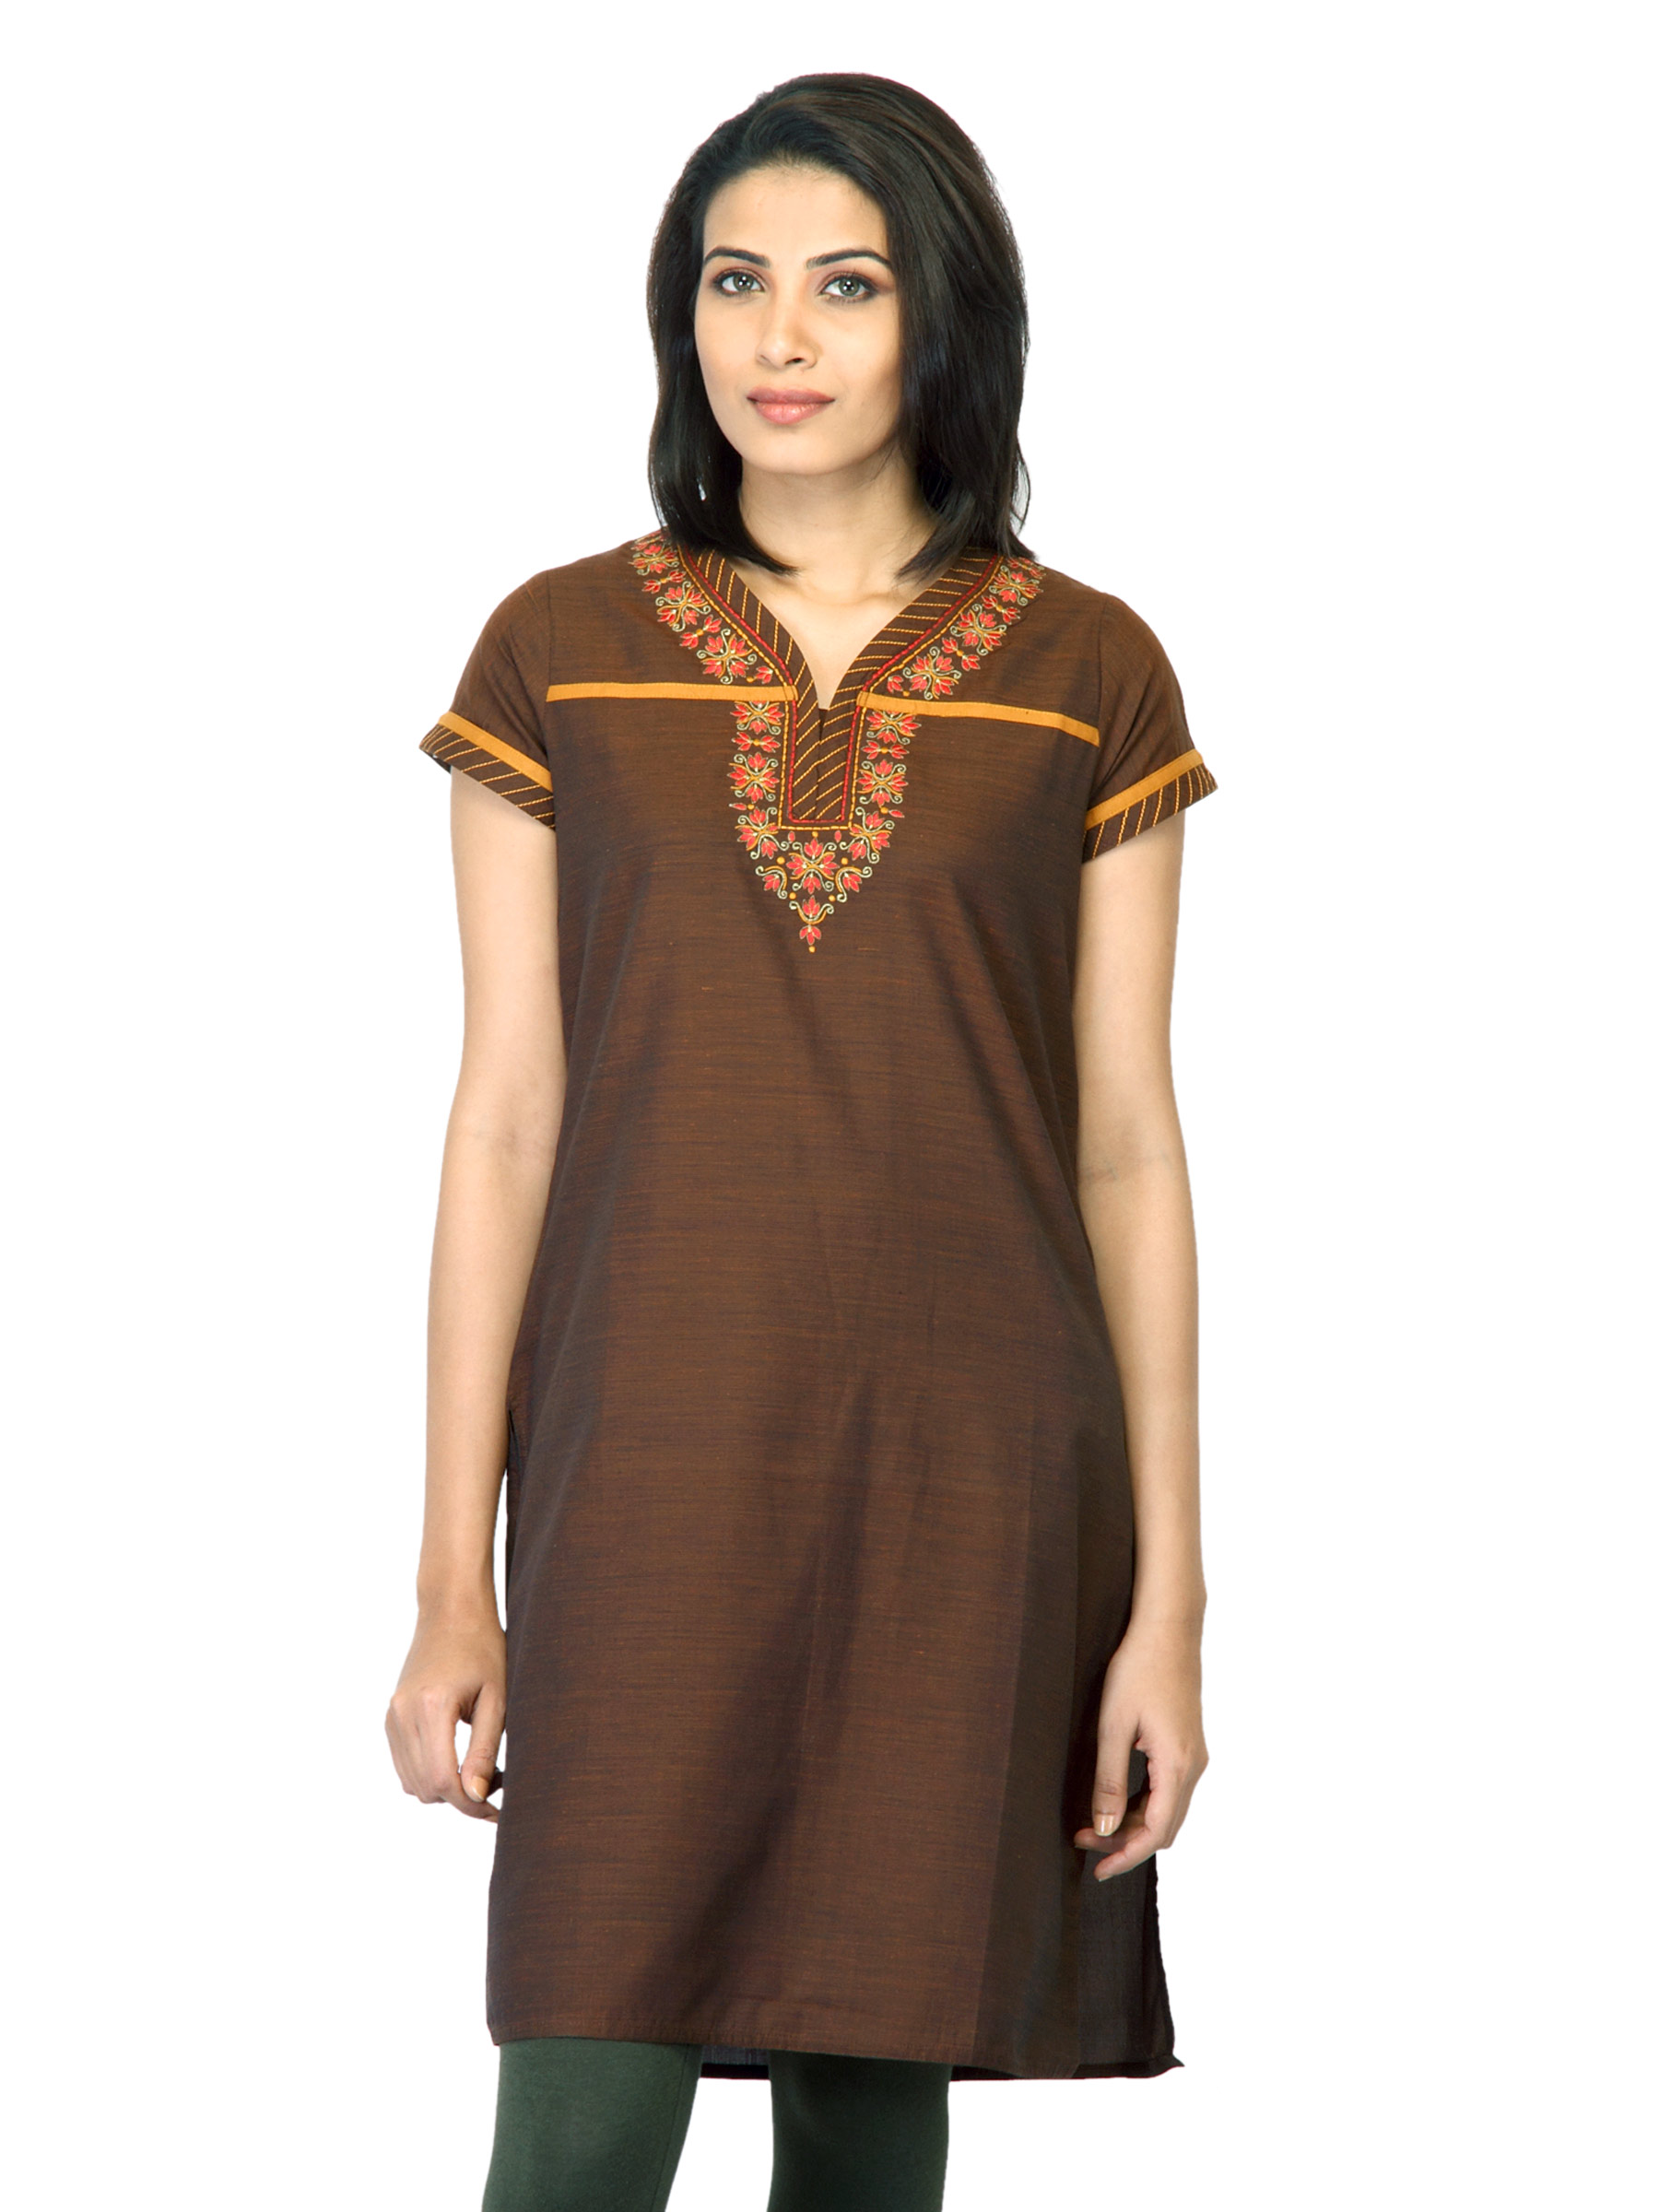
Mother Earth Women Dark Brown Kurta
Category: Apparel / Topwear / Kurtas
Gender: Women
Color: Brown
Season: Fall 2011
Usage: Ethnic